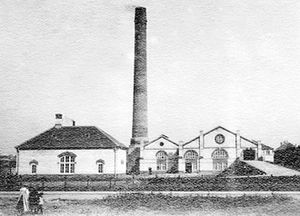
Nyelandsvej / Historie
Frederiksberg Forbrændingsanstalt omkring 1910. Resterne indgår nu i Kedelhallen.
Nyelandsvej er en gade på Frederiksberg i København, der går fra Falkoner Allé i sydøst til en rundkørsel i nordvest ved Dalgas Boulevard. Den mere bymæssige østlige del mellem Falkoner Allé og Nordre Fasanvej adskiller Copenhagen Business School's Solbjerg Campus og Frederiksberg Centret mod syd fra Svømmehalskvarteret mod nord. Ved den vestlige del ligger kulturhuset Kedelhallen og den sydlige side af Frederiksberg Hospital. På det sidste stykke ligger der et parcelhusskvarter.